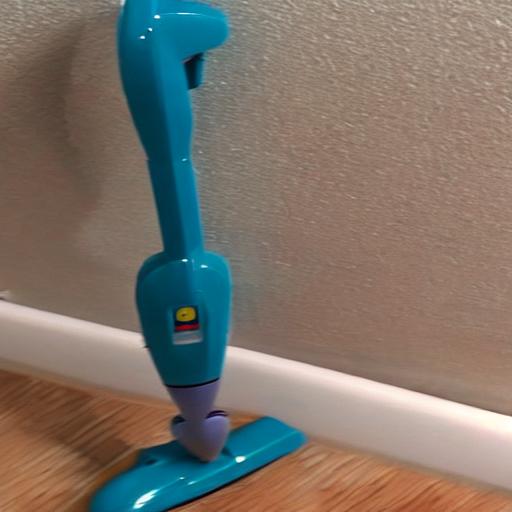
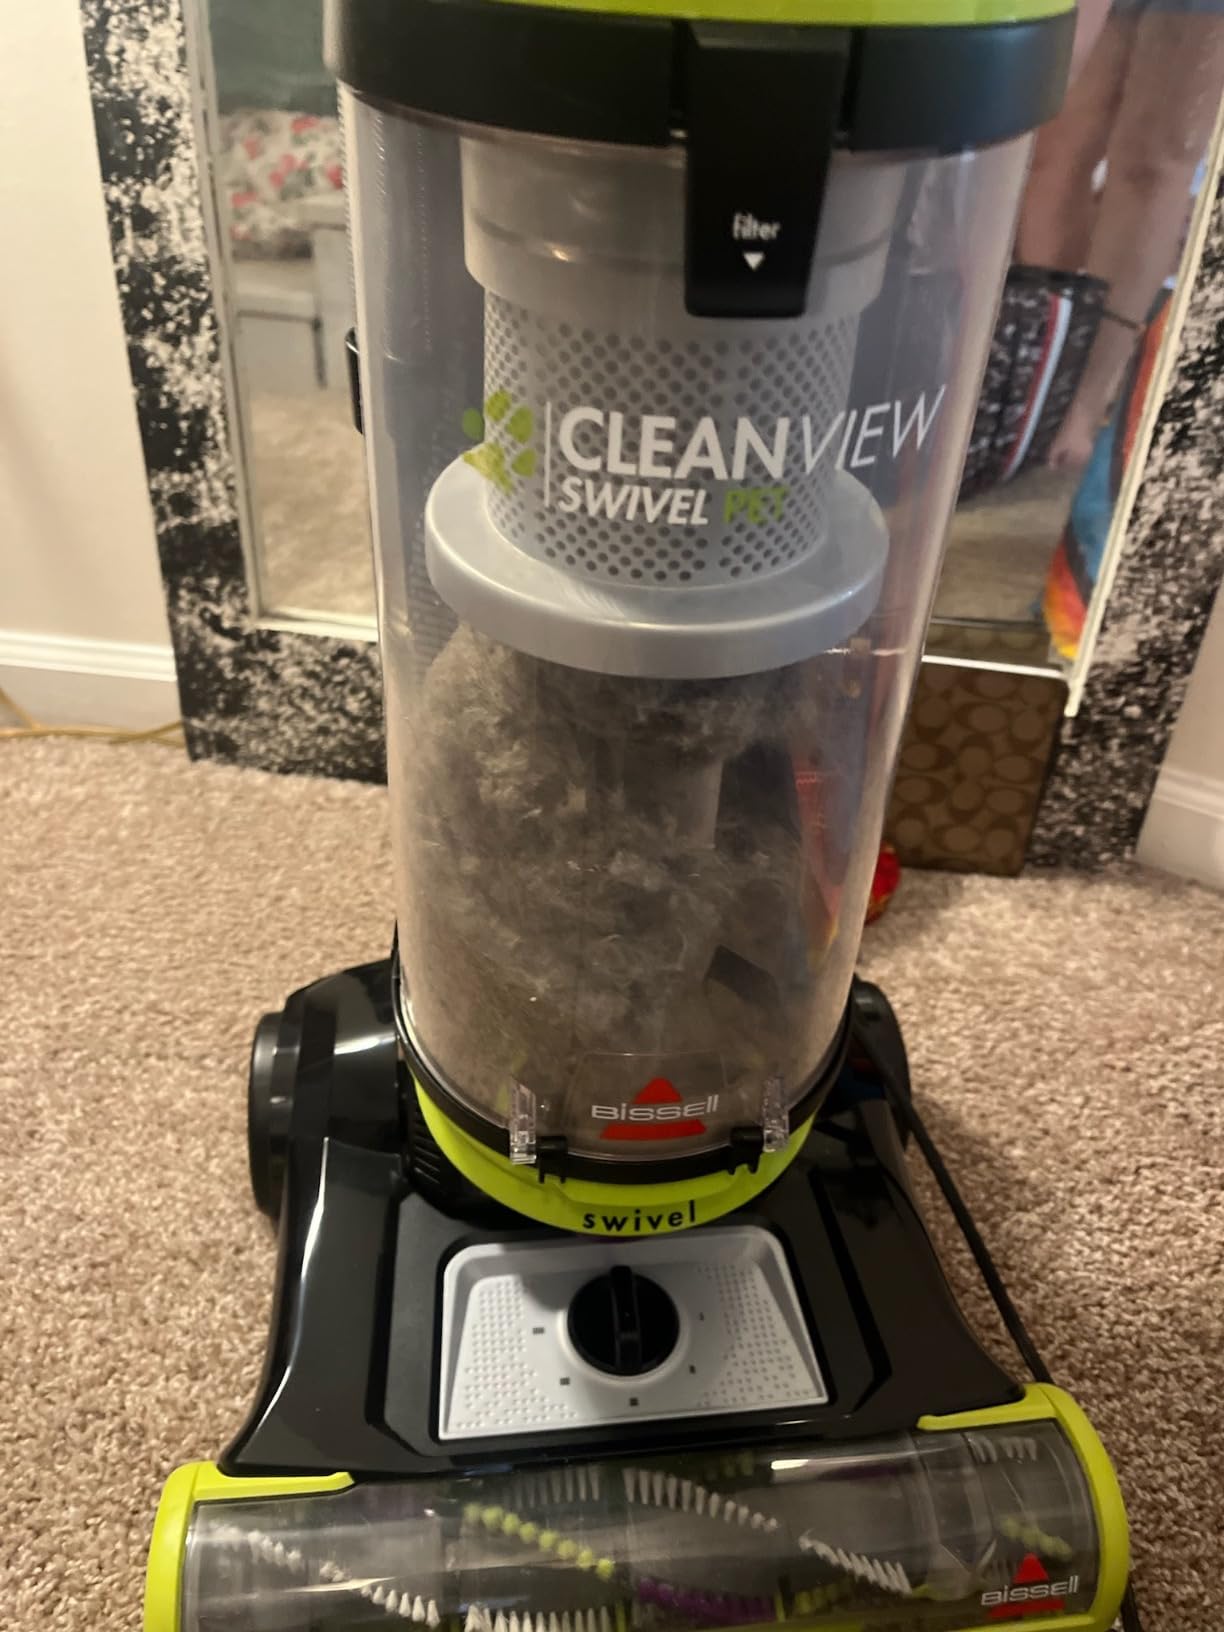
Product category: items_vacuum
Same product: no